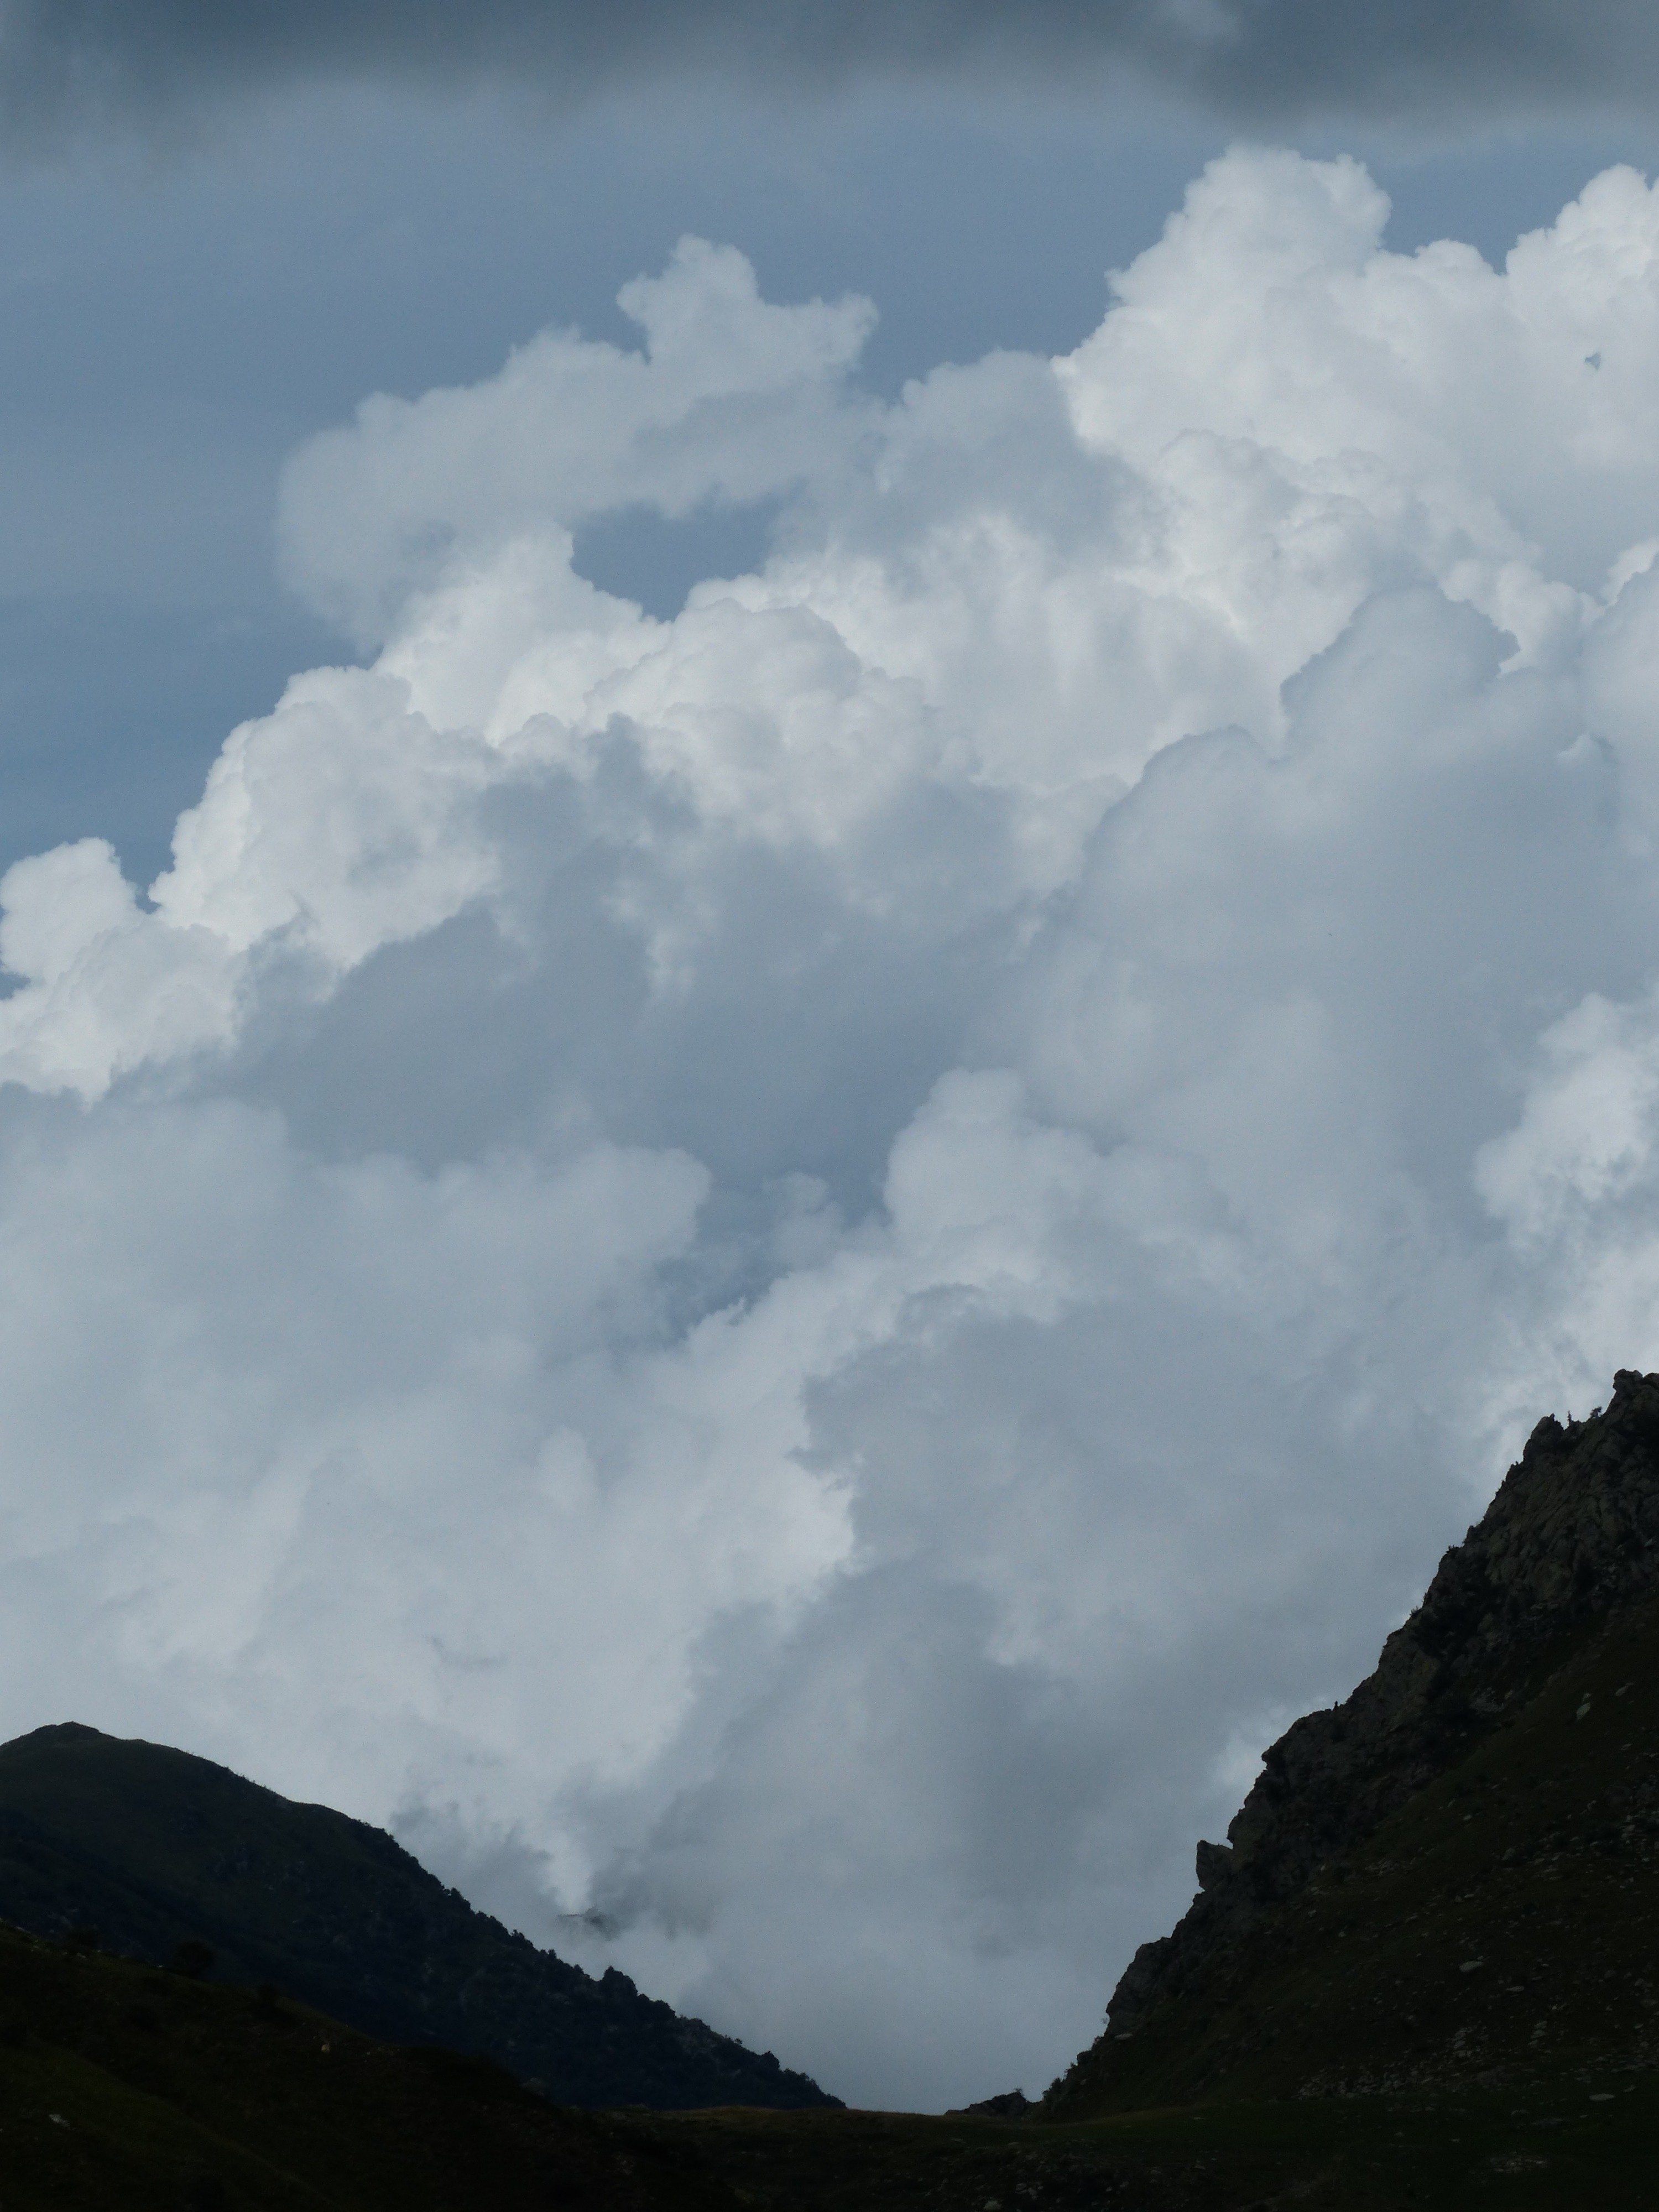
mountain, cloud, sky, white, cloudy, hill, mountain range, cumulus, blue, clouds, plateau, thundercloud, landform, cloud tower, meteorological phenomenon, cloud mountain, mountainous landforms